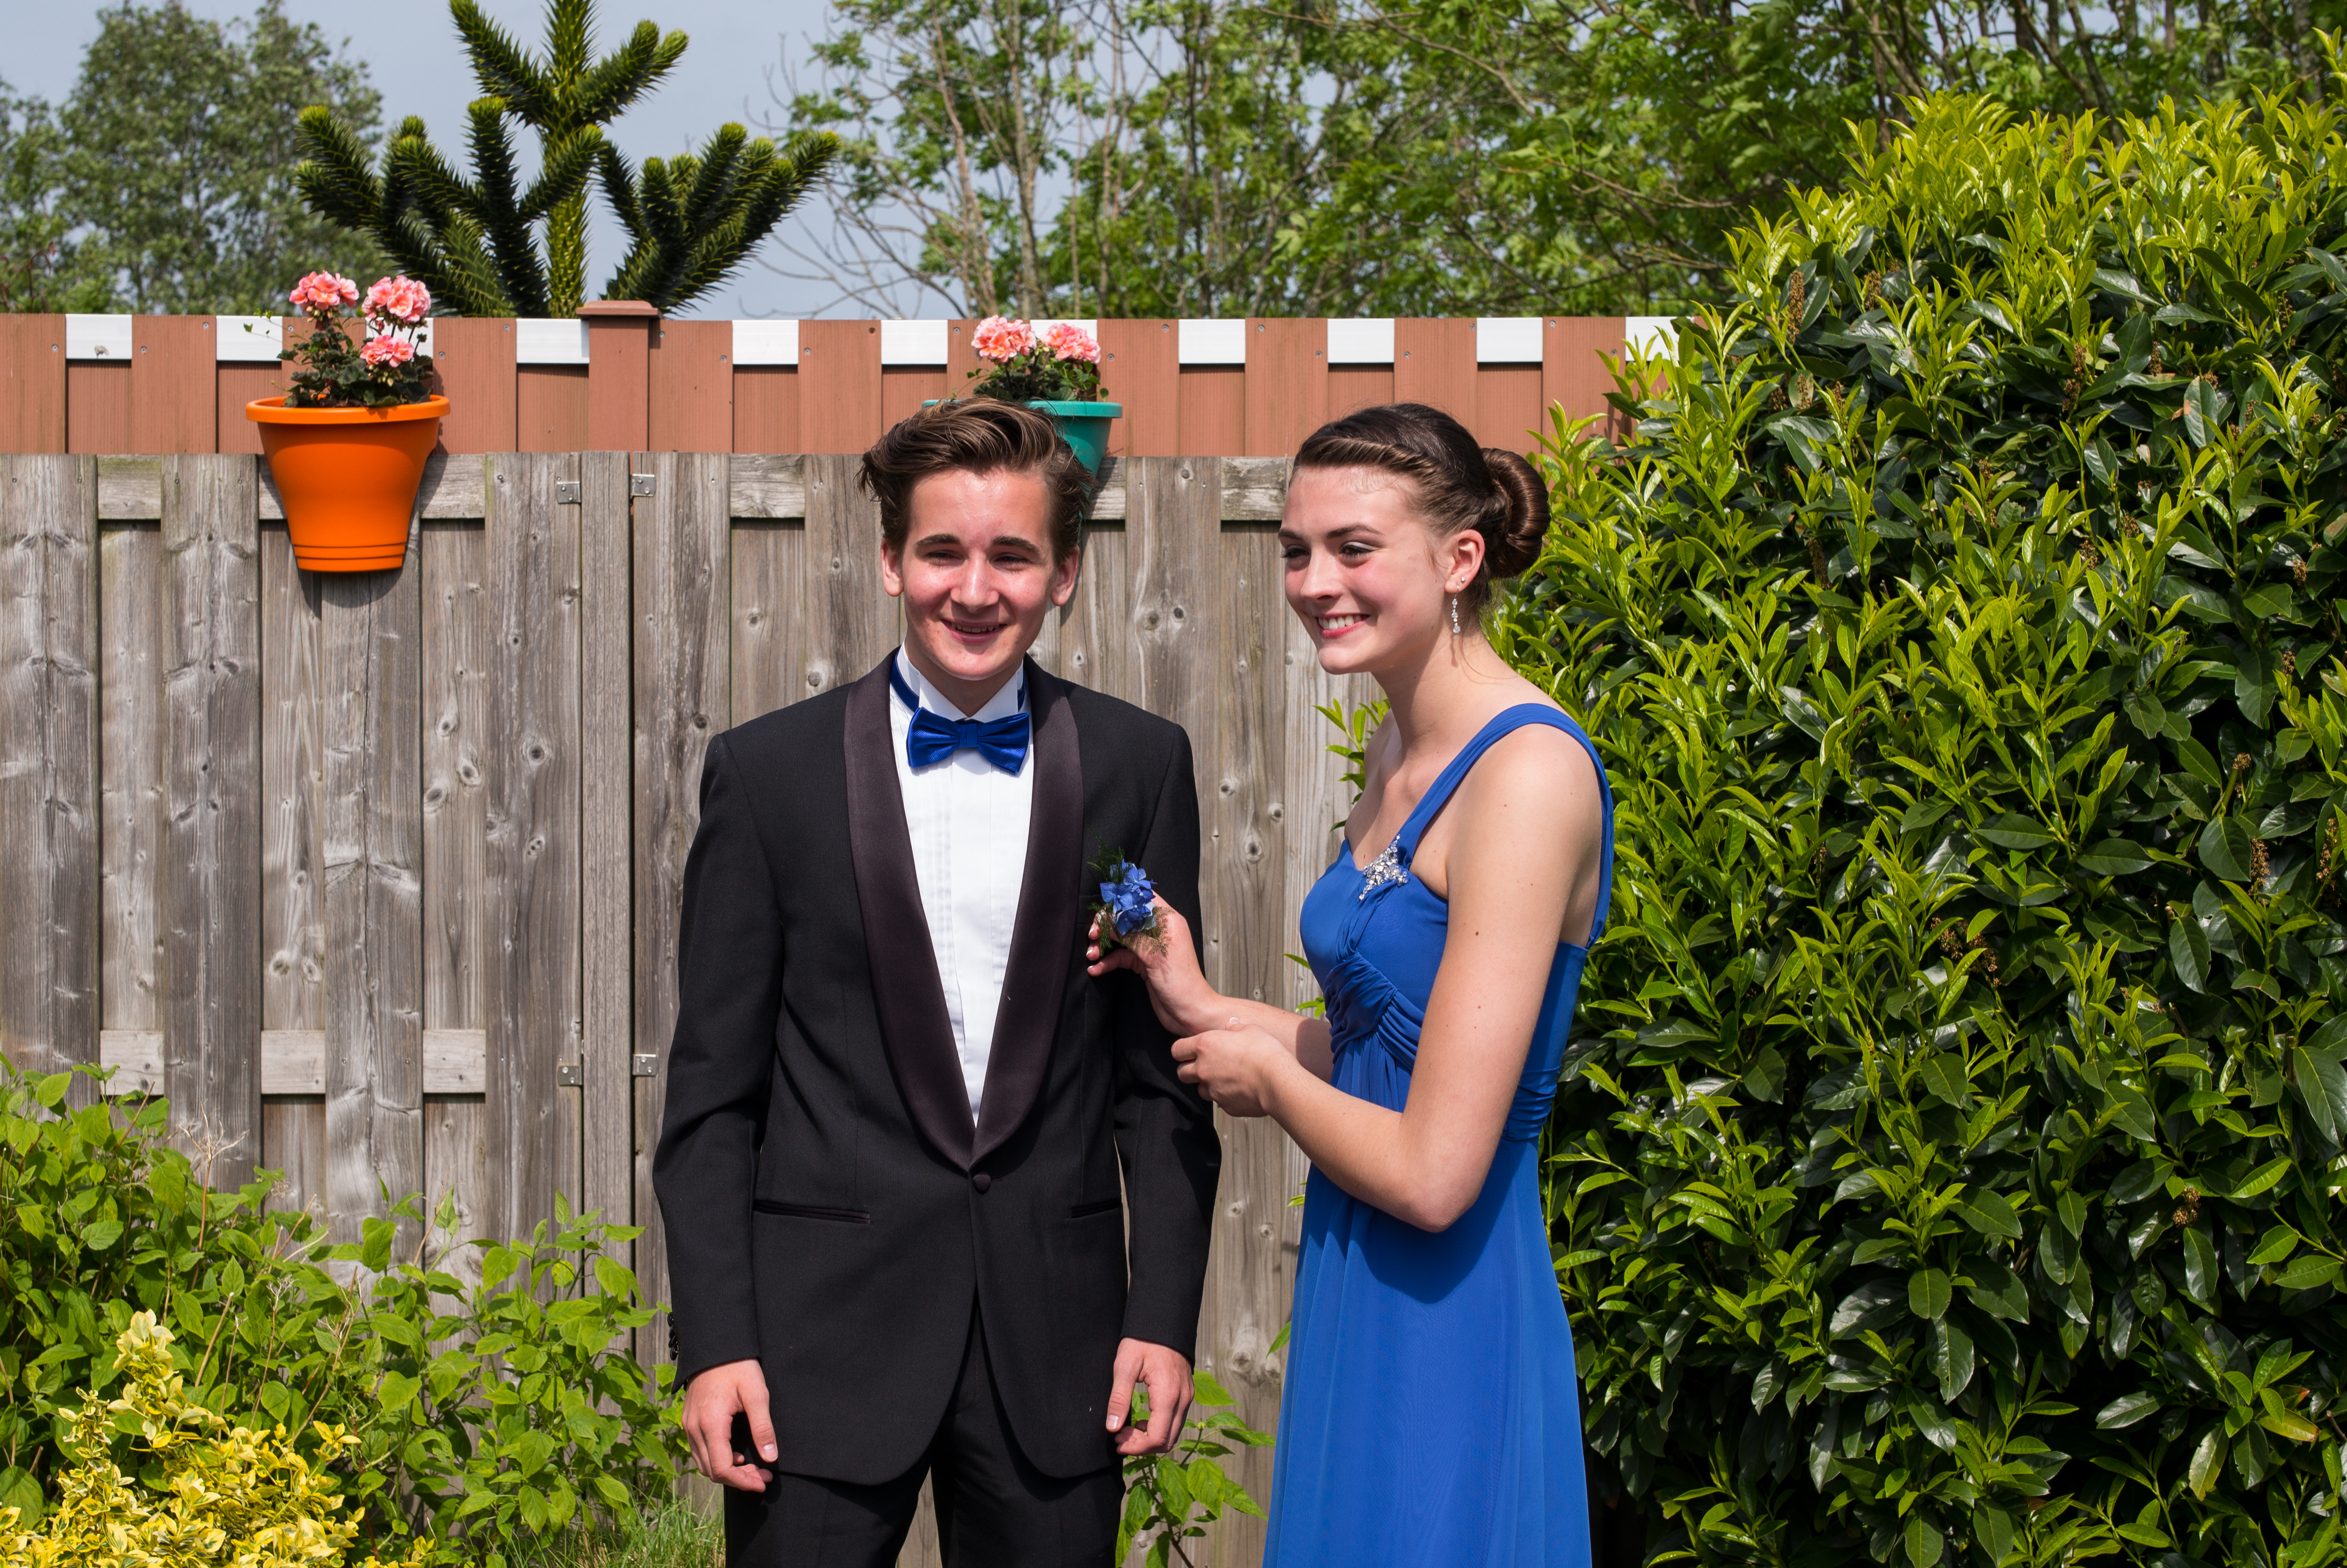
girl, boy, europe, portrait, high, garden, wedding, tuxedo, ceremony, bowtie, holland, hague, netherlands, m, dress, students, party, ball, 50, school, junior, leica, 240, summilux, prom